Mercury Grand Marquis

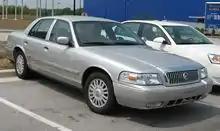
2006–2007 Mercury Grand Marquis LS

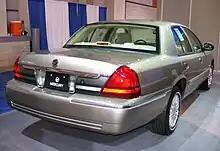
2006 Mercury Grand Marquis LS

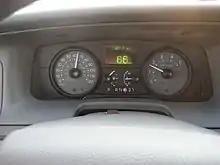
2006–2011 Mercury Grand Marquis instrument panel

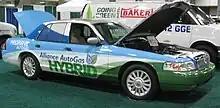
2011 Mercury Grand Marquis. This vehicle was converted to run on propane.

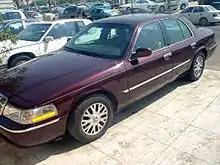
GCC-spec 2003 Grand Marquis LS

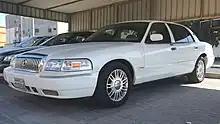
A rare long-wheelbase version of the Grand Marquis, the GSL.

For 2003, the Grand Marquis received mechanical, exterior, and interior styling updates (along with the Ford Crown Victoria, and Lincoln Town Car). The Panther chassis was redesigned. In the retail market, the Grand Marquis replaced the Ford Crown Victoria, which became available only for fleet sales beginning in 2008. During the 2000s, Mercury would introduce two additional full-size sedans: the revived Mercury Marauder, an equipment variant of the Grand Marquis, and the Mercury Montego (rebranded the 2008-2009 Mercury Sable).